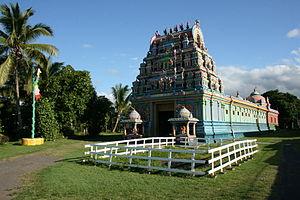
Vue du temple du Colosse à Saint-André de La Réunion.
La communauté hindoue en France se compose de quelques résidents de longue date et de nombreux immigrants récents. Bien que l'hindouisme ne constitue pas une grande partie de la population, il semble croître rapidement ; la population hindoue actuelle de la France est de 121 312 personnes ou 0,2% de la population du pays, contre 50 000 environ en 1993.
Le temple du Colosse est un important temple hindouiste de l'île de La Réunion, dans la commune de Saint-André. Il doit son nom au quartier où il se trouve, Le Colosse.
L'hindouisme est l'une des religions les plus pratiquées à La Réunion. Elle est particulièrement connue des personnes extérieures à travers ses fêtes publiques, parmi lesquelles le Cavadee et le Dipavali ont une importance particulière.
Le Champ-Borne est un lieu-dit de l'île de La Réunion, département d'outre-mer français dans le sud-ouest de l'océan Indien. Il relève de la commune de Saint-André, sur la côte nord-est.